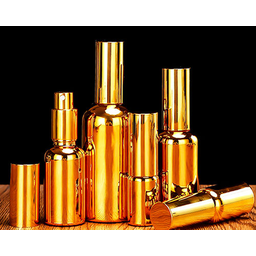
Label: glass